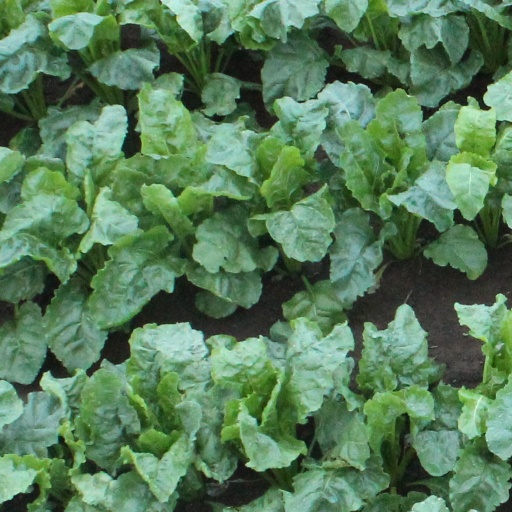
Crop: sugar beet